History of Shetland

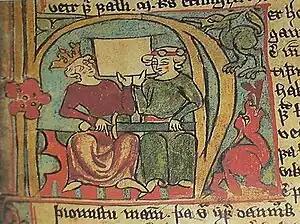
Håkon Håkonsson and Skule Bårdsson depicted in the Icelandic manuscript Flateyjarbók from the 14th century

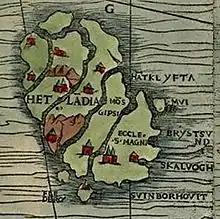
An inaccurate map of Shetland from the Carta Marina of 1529

When Alexander III of Scotland turned twenty-one in 1262 and became of age, he declared his intention of continuing the aggressive policy his father had begun towards the western and northern isles. This had been put on hold when his father had died thirteen years earlier. Alexander sent a formal demand to the Norwegian King Håkon Håkonsson.